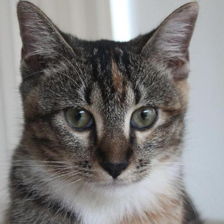
Label: animals